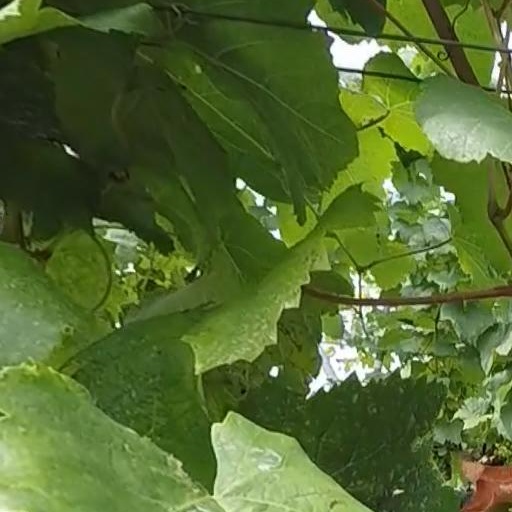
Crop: grape